Slip (cricket)

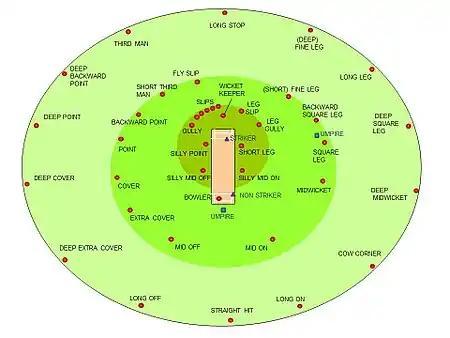
Fielding positions for a right-handed batsman, showing slips, gully and leg slip.

The gully fielder is an extension of the line of slips and fields almost square to the batsman; gully is also the name given to that area of the field. A fielder standing at gully would be standing on the imaginary straight line that extends from the on-side corner of batsman's popping crease to middle stump towards the slip cordon. The position of "gully" was invented in the 1880s by Arthur Jones, who later became England captain, at Bedford Modern School in Bedford. It was quickly adopted by EHD Sewell at Bedford School and then gained in popularity thereafter.